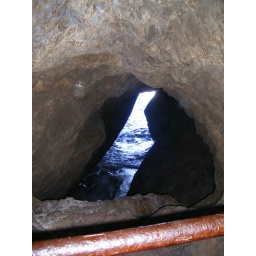
hole in the rock by the old bath houses in sf